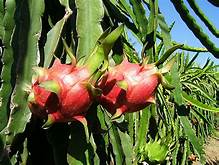
Label: Dragonfruit